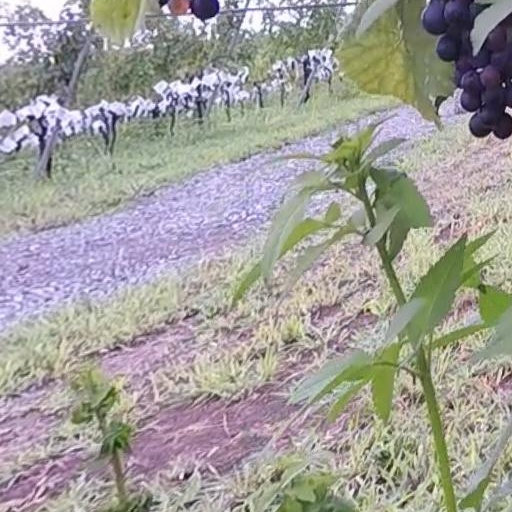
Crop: grape